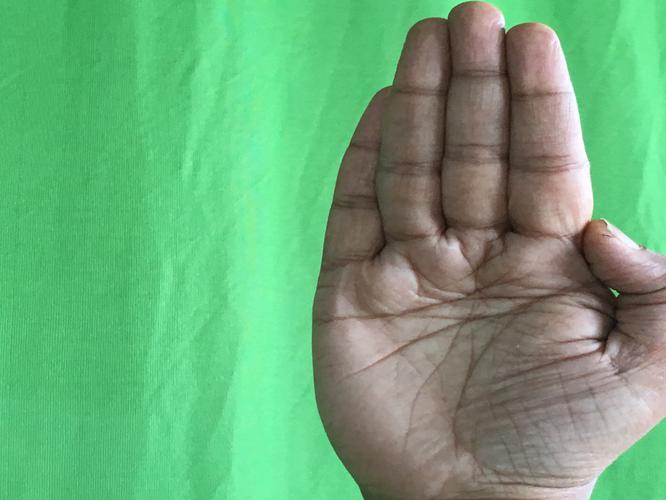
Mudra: Pathaka
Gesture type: single_hand